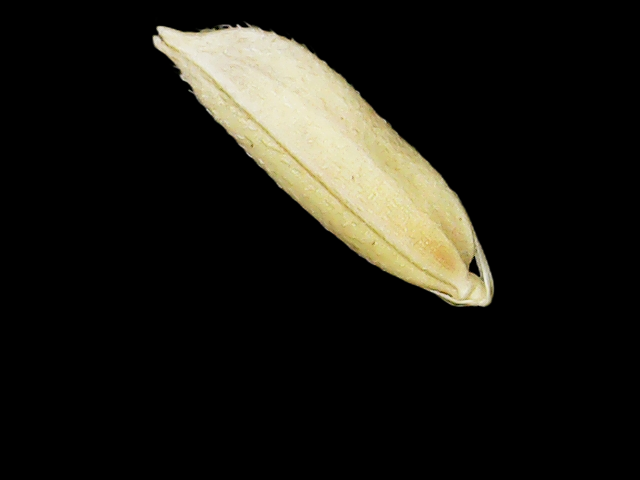
Rice variety: Binadhan07